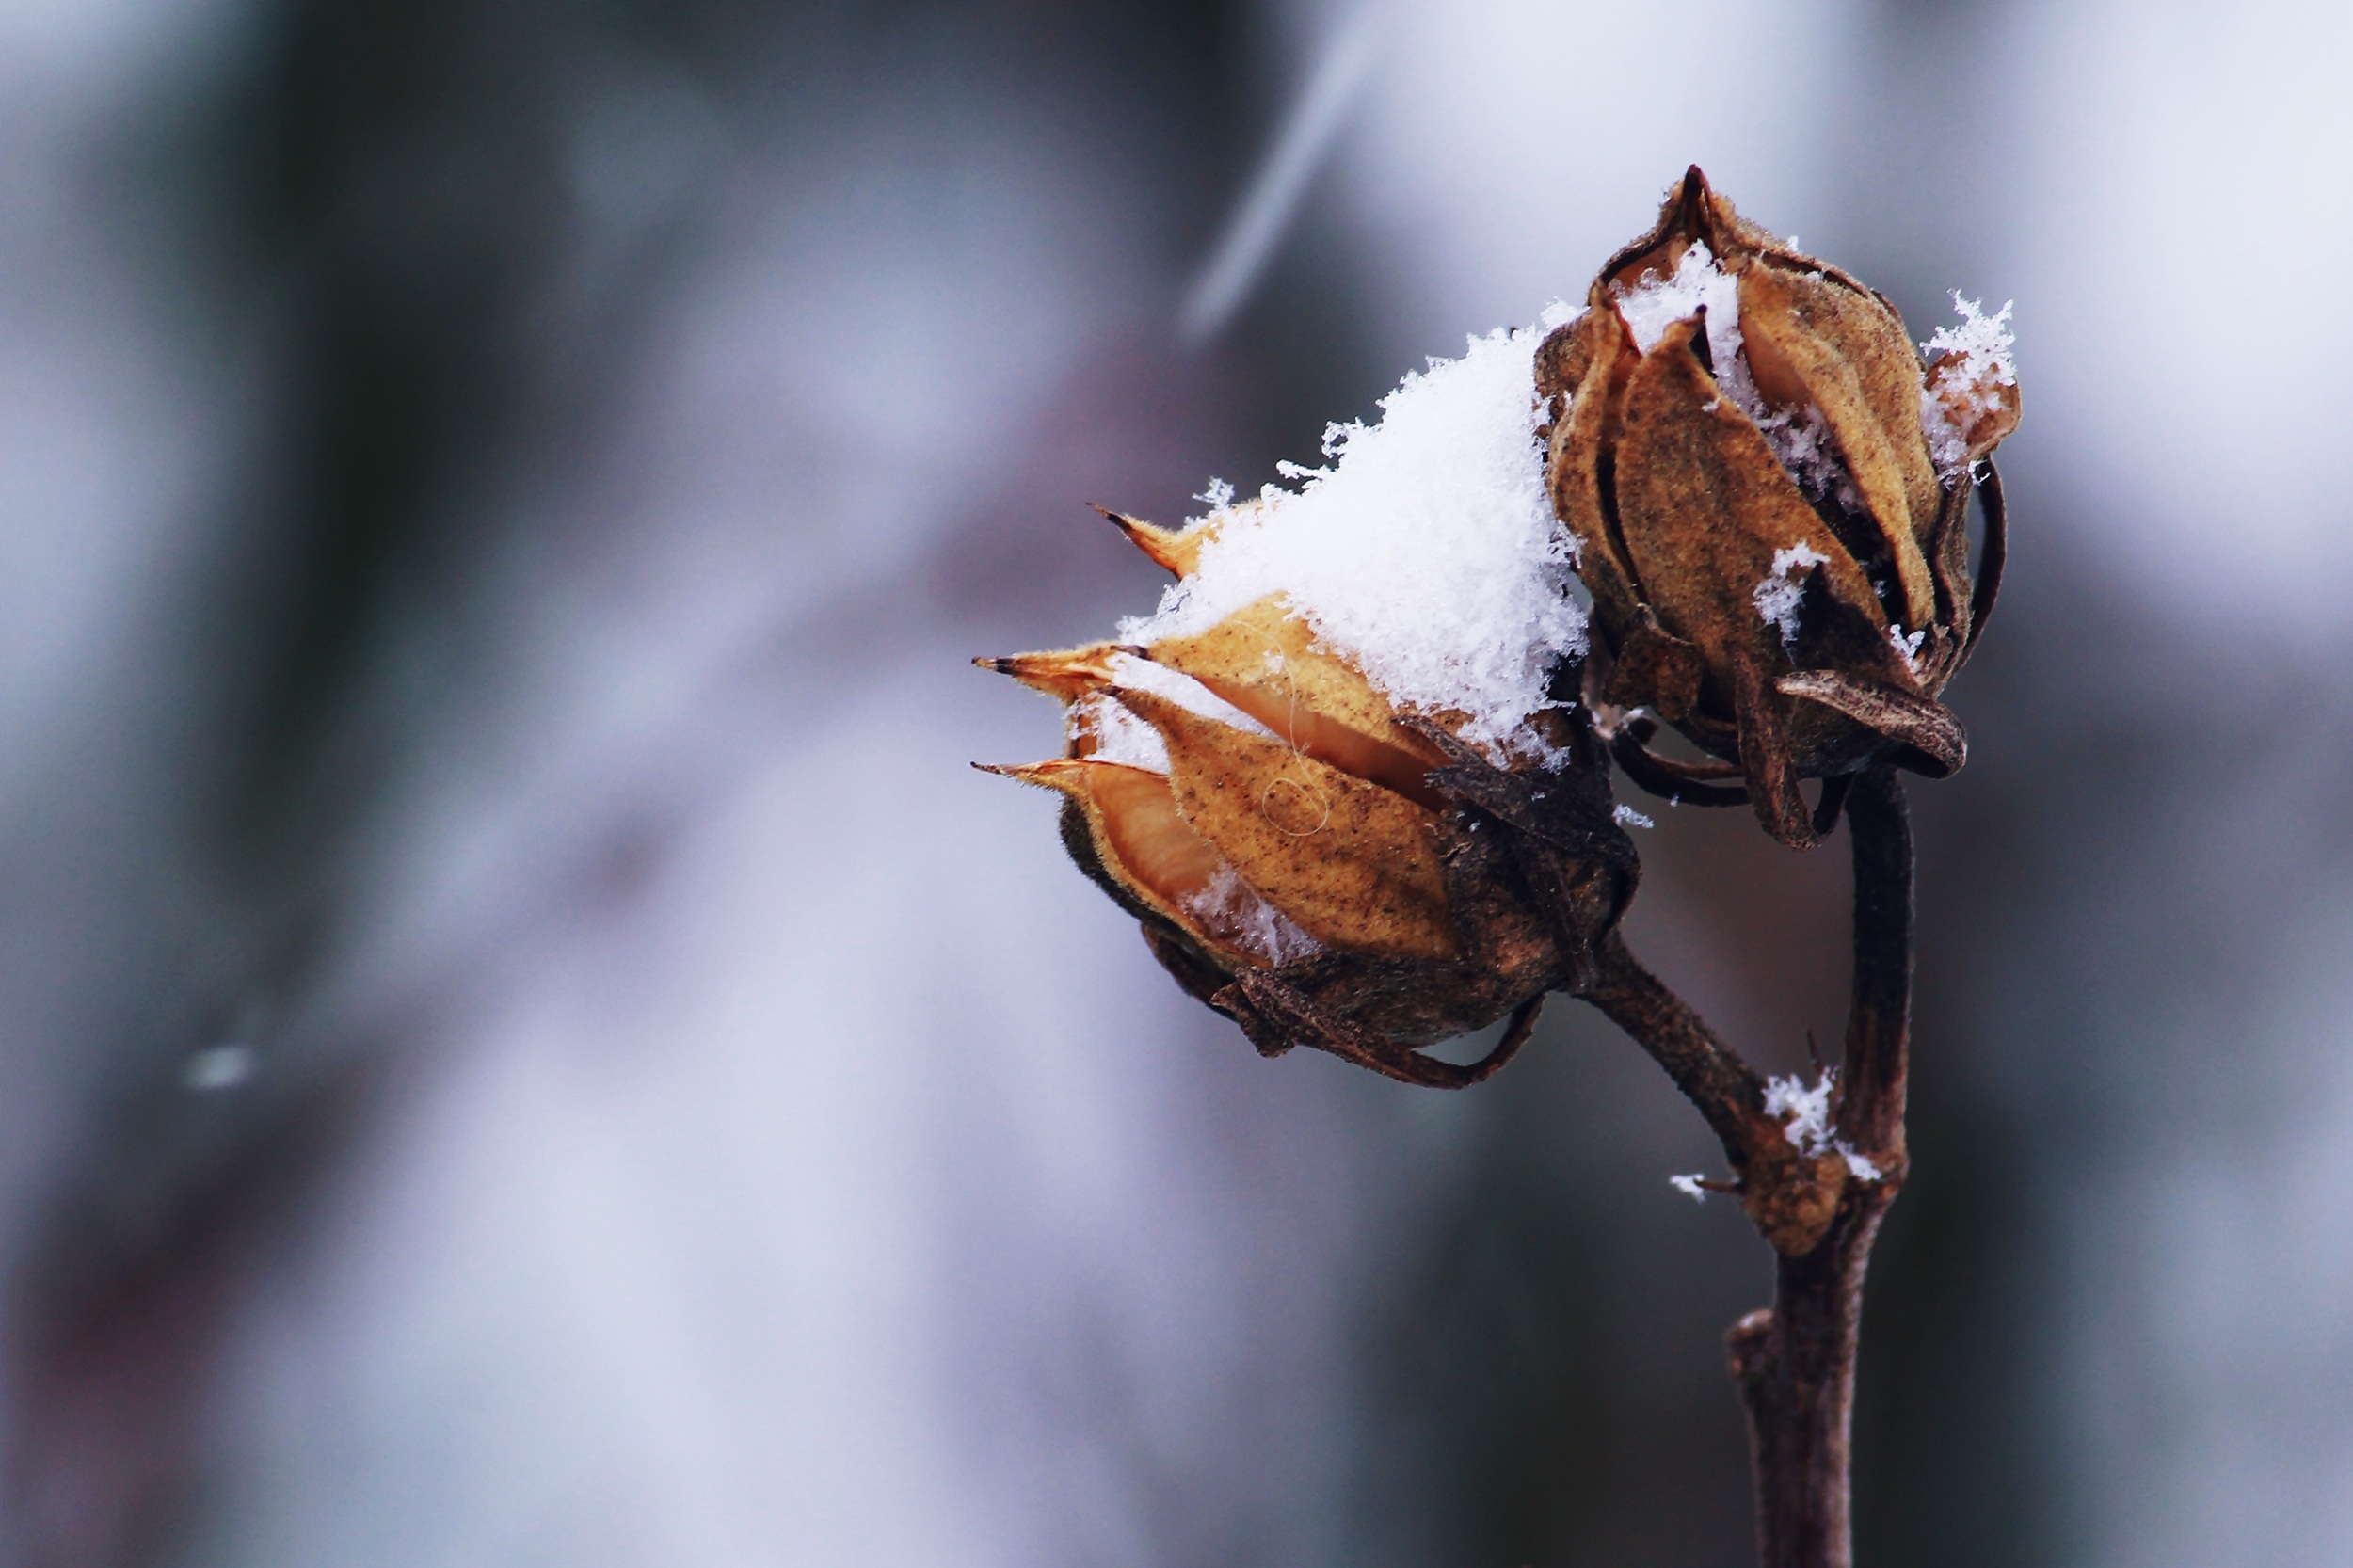
tree, nature, branch, snow, cold, winter, plant, white, photography, leaf, flower, spring, insect, autumn, snowy, garden, flora, season, fauna, invertebrate, twig, close up, winter dream, wintry, winter magic, macro photography, plant stem